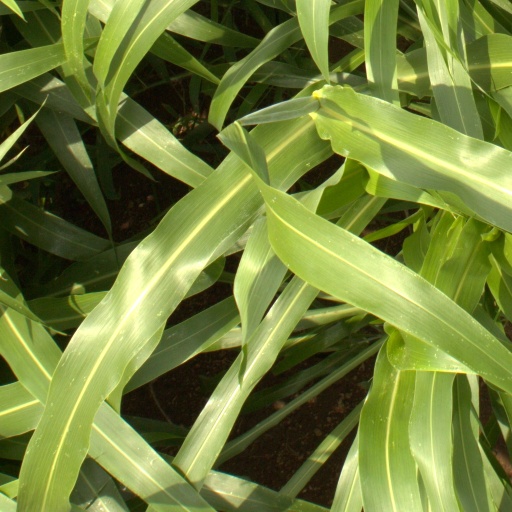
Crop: sorghum